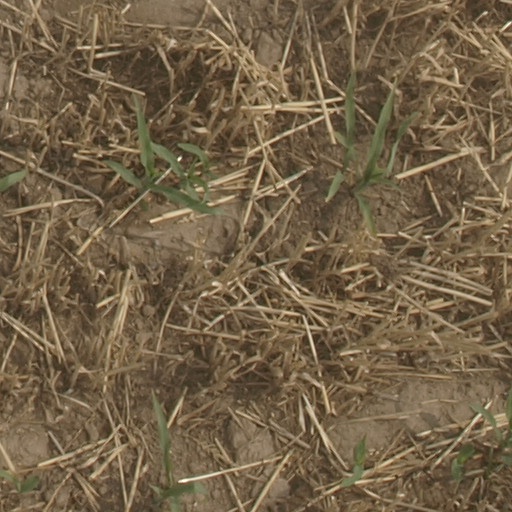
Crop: maize; corn